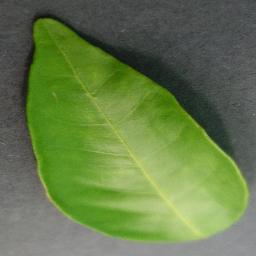
Label: Orange___Haunglongbing_(Citrus_greening)